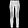
Label: Trouser